Amboró National Park

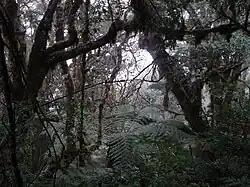
Cloud forests occur at higher elevations.

The peculiar features of the geography of the Amboró park area determine the biological makeup, with a great variety of flora and fauna. The altitude in the park ranges from up to in the westernmost part of the park in an area called "Siberia". Most of the park has elevations of between and . Annual rainfall ranges between and . Amboró National Park holds some fine expressions of Yungas forests.